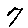
Label: 7